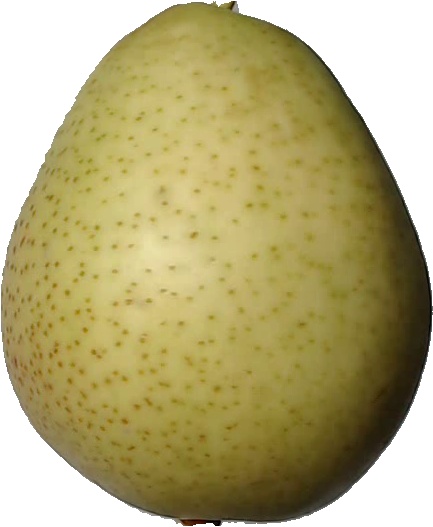
Label: pear_1